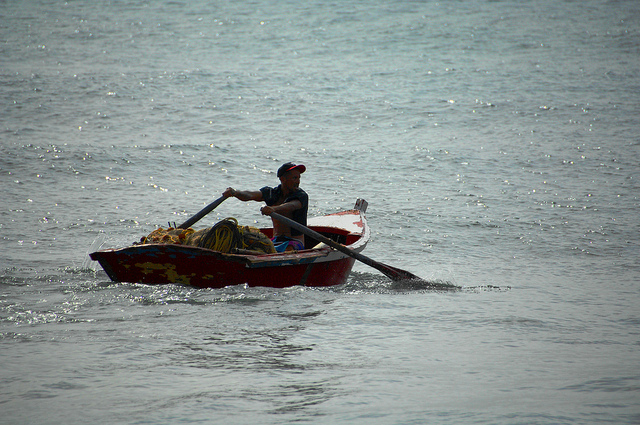
A man rows a boat across the water.

A hatted man his rowing his boat out.

A single person rowing a boat on the water

A man is rowing a fishing boat is a vast area of water.

A man paddling two oars on a row boat in the middle of the water.